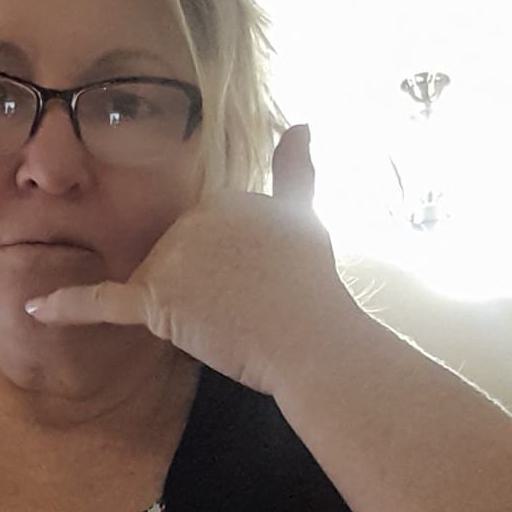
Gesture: call